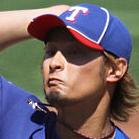
Age: 25